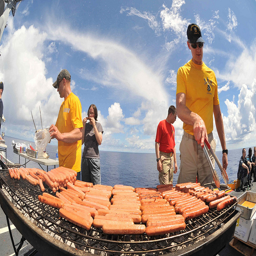
A group of young men cooking hot dogs next to the ocean.
THERE ARE A LOT OF PEOPLE ON THE GRILL
A man in a yellow shit with tongs cooking hot dogs on a grill and a body of water and blue sky behind him.
People eating and making hot dogs on a grill.
A man barbecuing lots of hot dogs by the water.